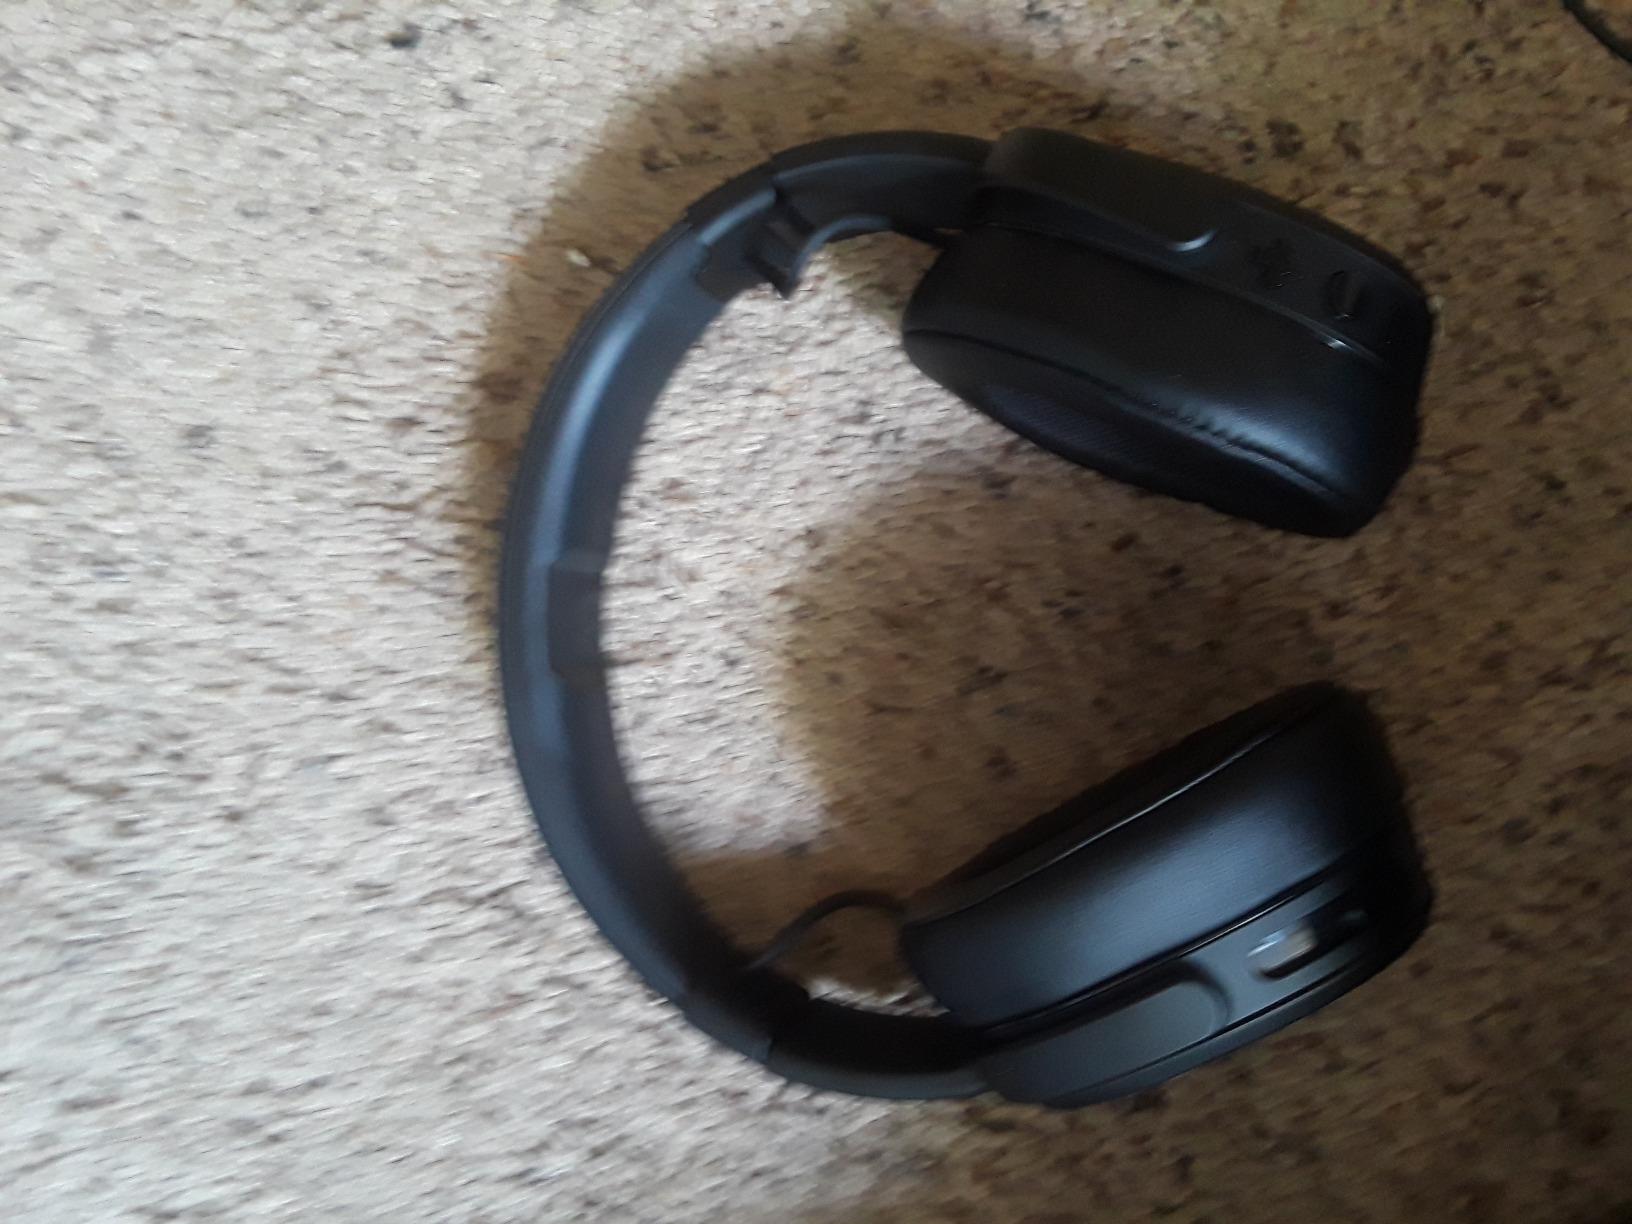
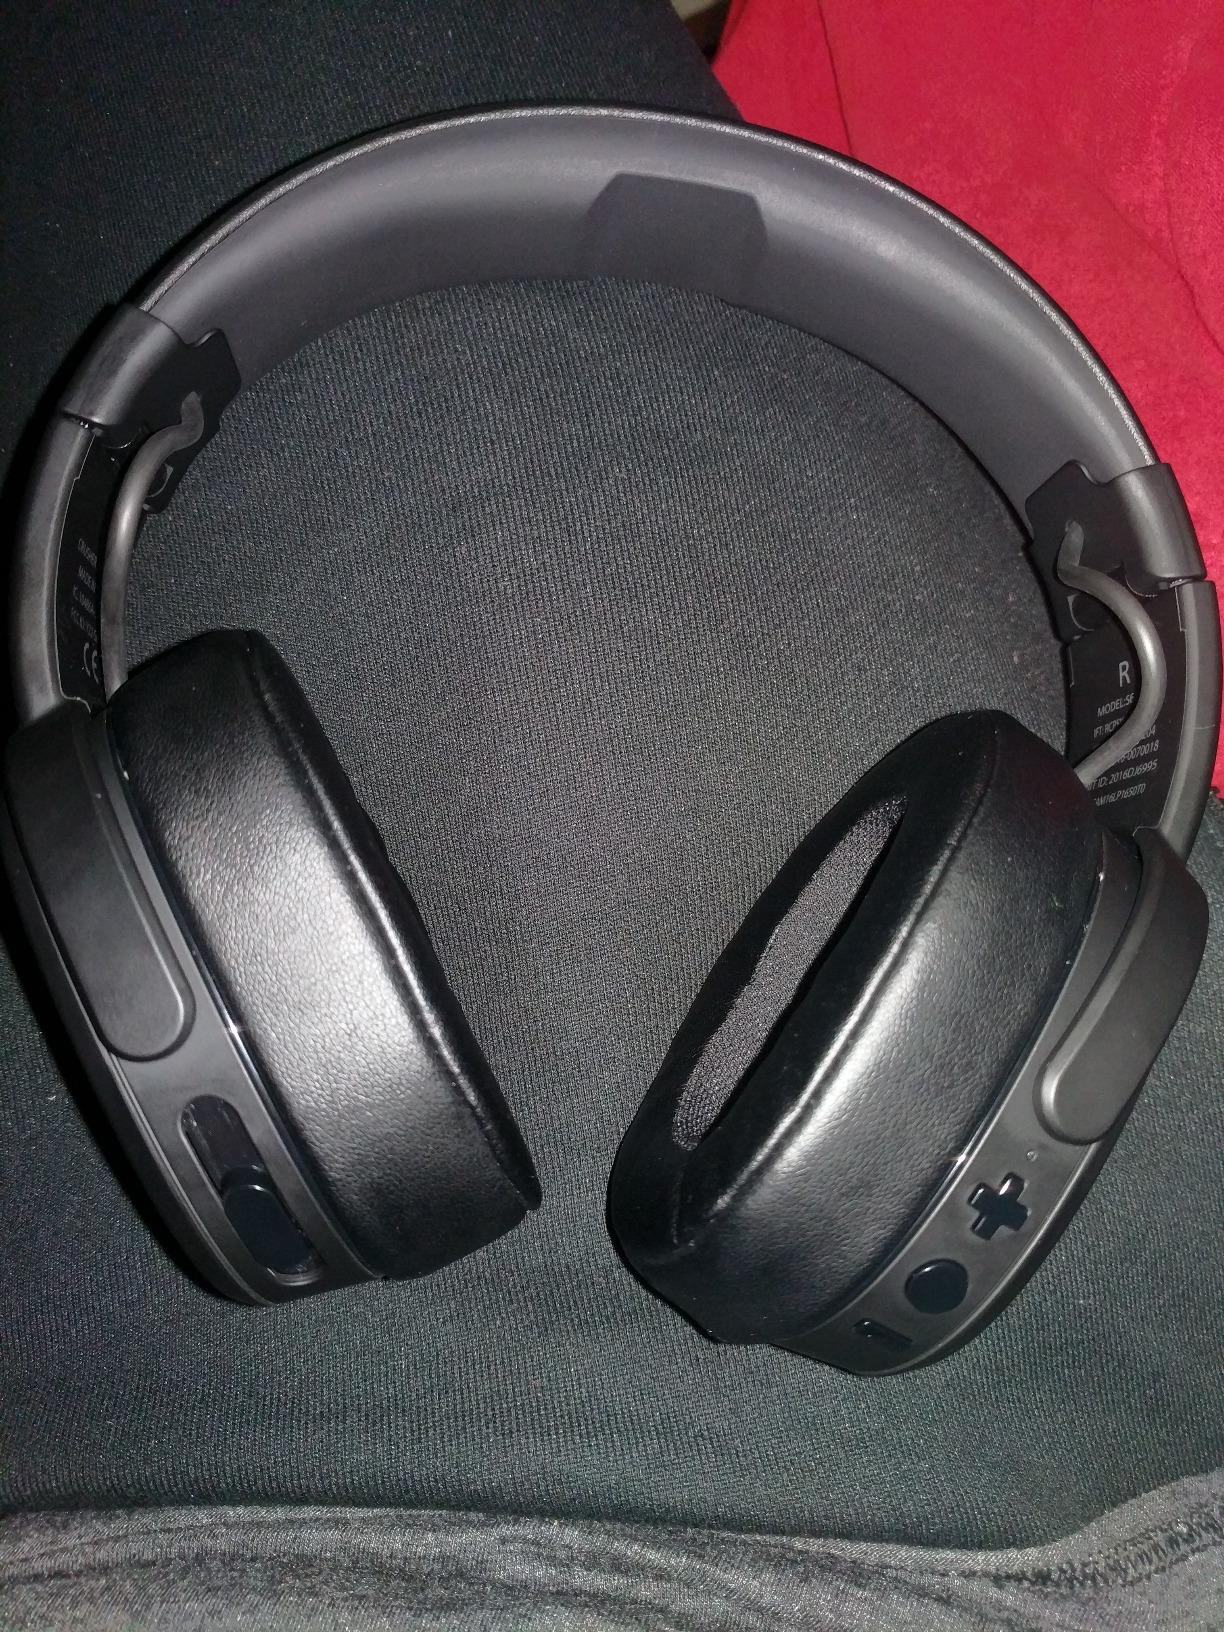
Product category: headphones
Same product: yes